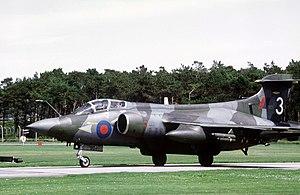
Le Blackburn Buccaneer est un avion d'attaque conçu par le Royaume-Uni à la fin des années 1950. Initialement embarqué à bord de porte-avions, il est resté en service pendant une trentaine d'années et a été construit à un peu plus 200 exemplaires. Il s'est avéré être robuste, fiable, et parfaitement adapté à sa mission d'attaque à basse altitude.